Jerry Cram

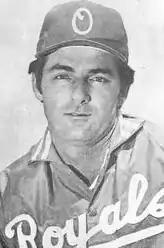
Cram in 1980

Gerald Allen Cram (born December 9, 1947) is an American former professional baseball pitcher and coach. Born in Los Angeles, California, Cram appeared in 23 games over parts of four seasons in Major League Baseball with the Kansas City Royals and New York Mets, compiling an 0–3 record and 2.98 earned run average. He threw and batted right-handed, and was listed as tall and .